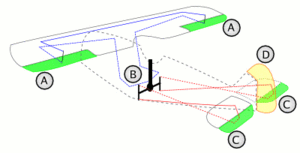
A): aileron, B): manche, C): gouvernail de profondeur, D) gouvernail de direction. Español: A): alerón, B): palanca de mando, C): timón de profundidad, D) timón de dirección. Italiano: A): alettone, B): barra di comando, C): equilibratore, D) timone di direzione. Português: A): aileron, B): manche, C): leme de profundidade, D): leme de direcção. Русский: A): элероны, B): ручка управления самолётом, C): руль высоты, D): руль направления. Polski: A): lotka, B): wolant, C): ster wysokości, D): ster kierunku. Svenska: A): skevroder, B): styrspak, C): höjdroder, D) sidroder. Dansk: A): krængeror, B): styrepind, C): højderor, D) sideror. Norsk bokmål: A): balanseror, B): styrespak, C): høyderor, D) sideror. Українська: A): елерони, B): ручка керування літаком, C): руль висоти, D): руль напрямку.